Mass media in Indonesia

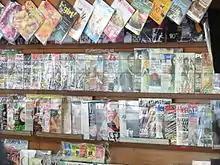
Printed mass media, such as magazines in Indonesian news stand.

The mass media in Indonesia consist of several different types of communications media: television, radio, cinema, newspapers, magazines, and Internet-based websites.